Green Arrow: The Longbow Hunters

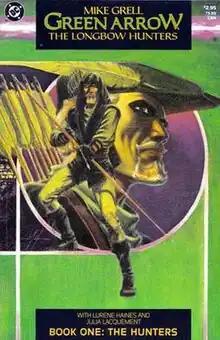
Cover of "Green Arrow: The Longbow Hunters" #1 (August 1987) Art By Mike Grell.

Green Arrow: The Longbow Hunters is a comic book limited series by the creative team of writer/artist Mike Grell and colorist Julia Lacquement. It was published monthly by DC Comics from August to October 1987. The series is notable for shifting the tone of the character Green Arrow into a more gritty and grounded setting.